Dreams and Nightmares (song)

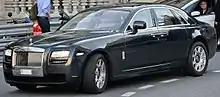
Expensive cars are shown throughout the song's music video, including a Rolls-Royce Ghost ("pictured").

On October 30, 2012, "Dreams and Nightmares" was released as the opening track on Mill's debut studio album of the same name, issued by Maybach and Warner Bros. He had previously previewed the song for the album's listening session at Electric Lady Studios in New York City on October 10, emphasizing the change in the middle at the session. A music video for "Dreams and Nightmares" premiered via MTV2 on January 27, 2013, directed by Alex Nazari. It looks back on Mill's career journey up to that point, beginning with him in the back of a cold police van. The dreams side comes first with snapshots of Mill's accomplishments, like appearing in Carey's video for "Triumphant (Get 'Em)" (2012). Footage also shows Mill in the streets, him rapping in his early days, and expensive cars. The video changes around the middle, transitioning to the nightmares side. Mill shows off his Aston Martin and Rolls-Royce Ghost cars, while he creates chaos with his team as they start fires and ride around on motorbikes.